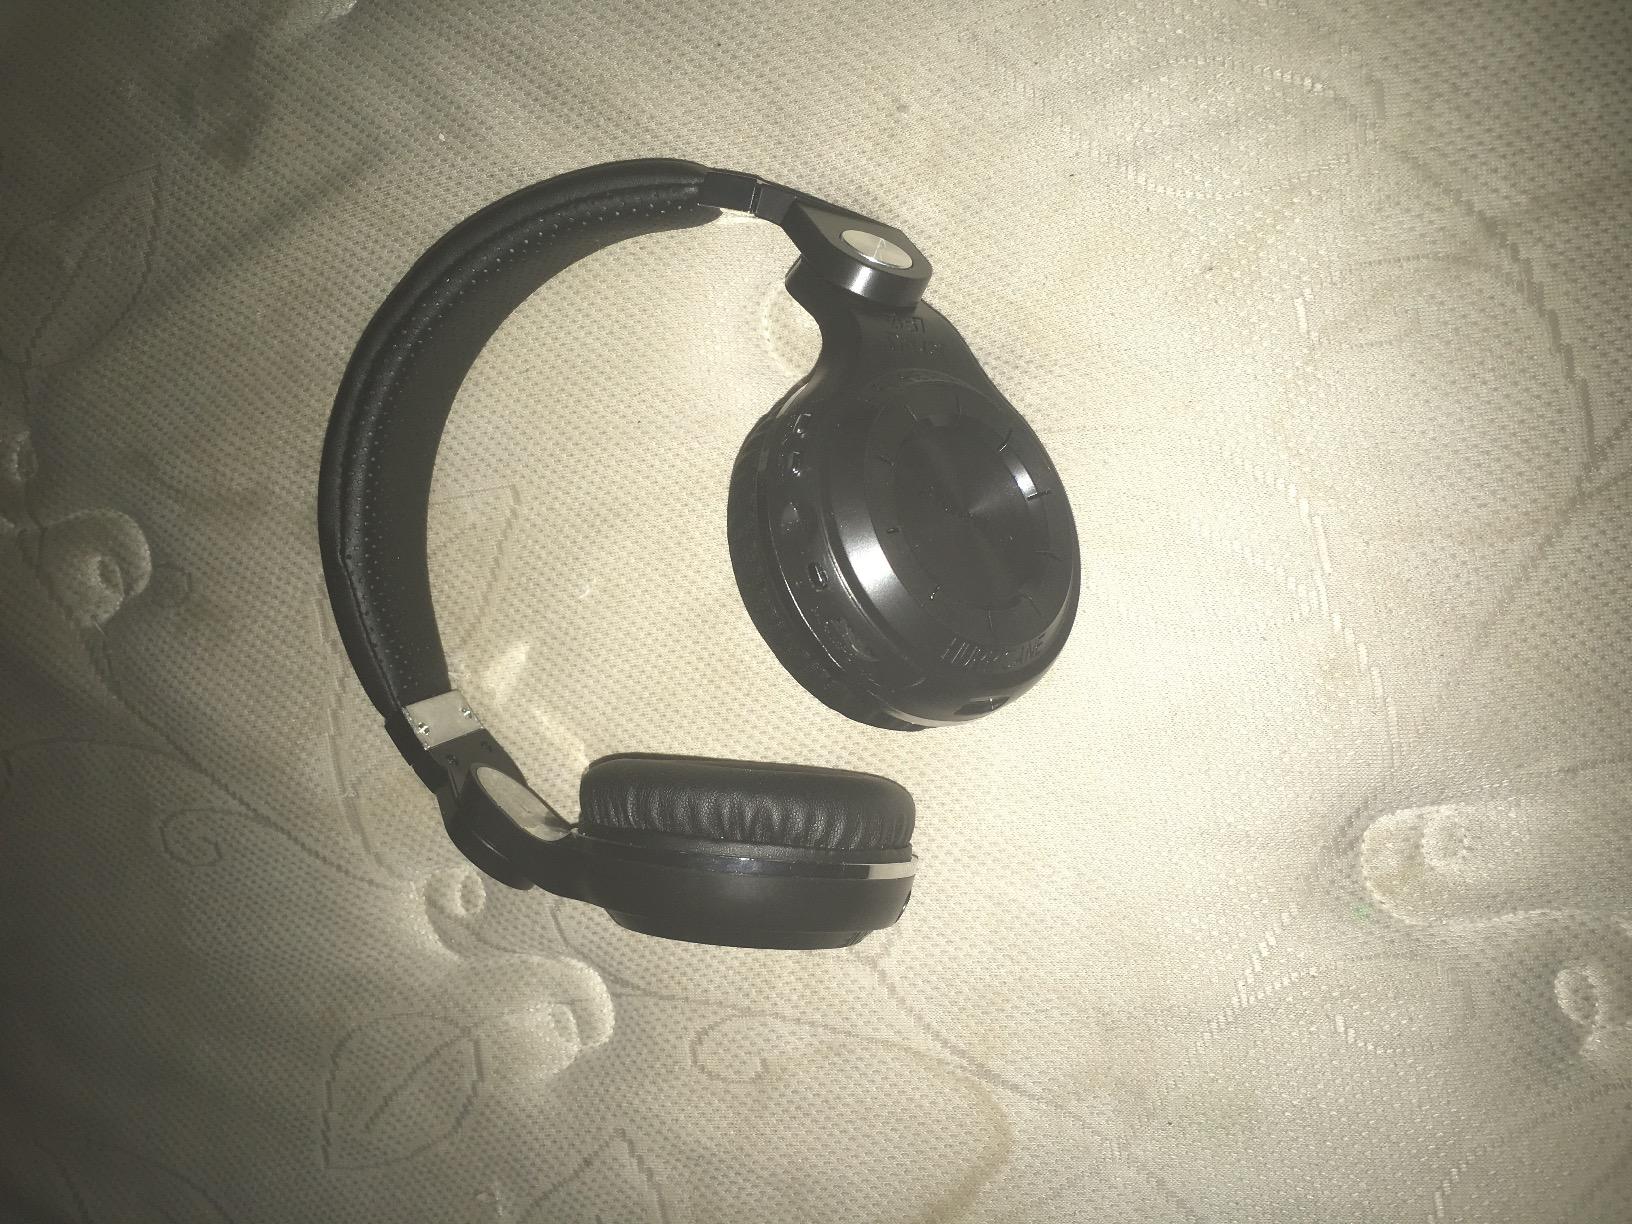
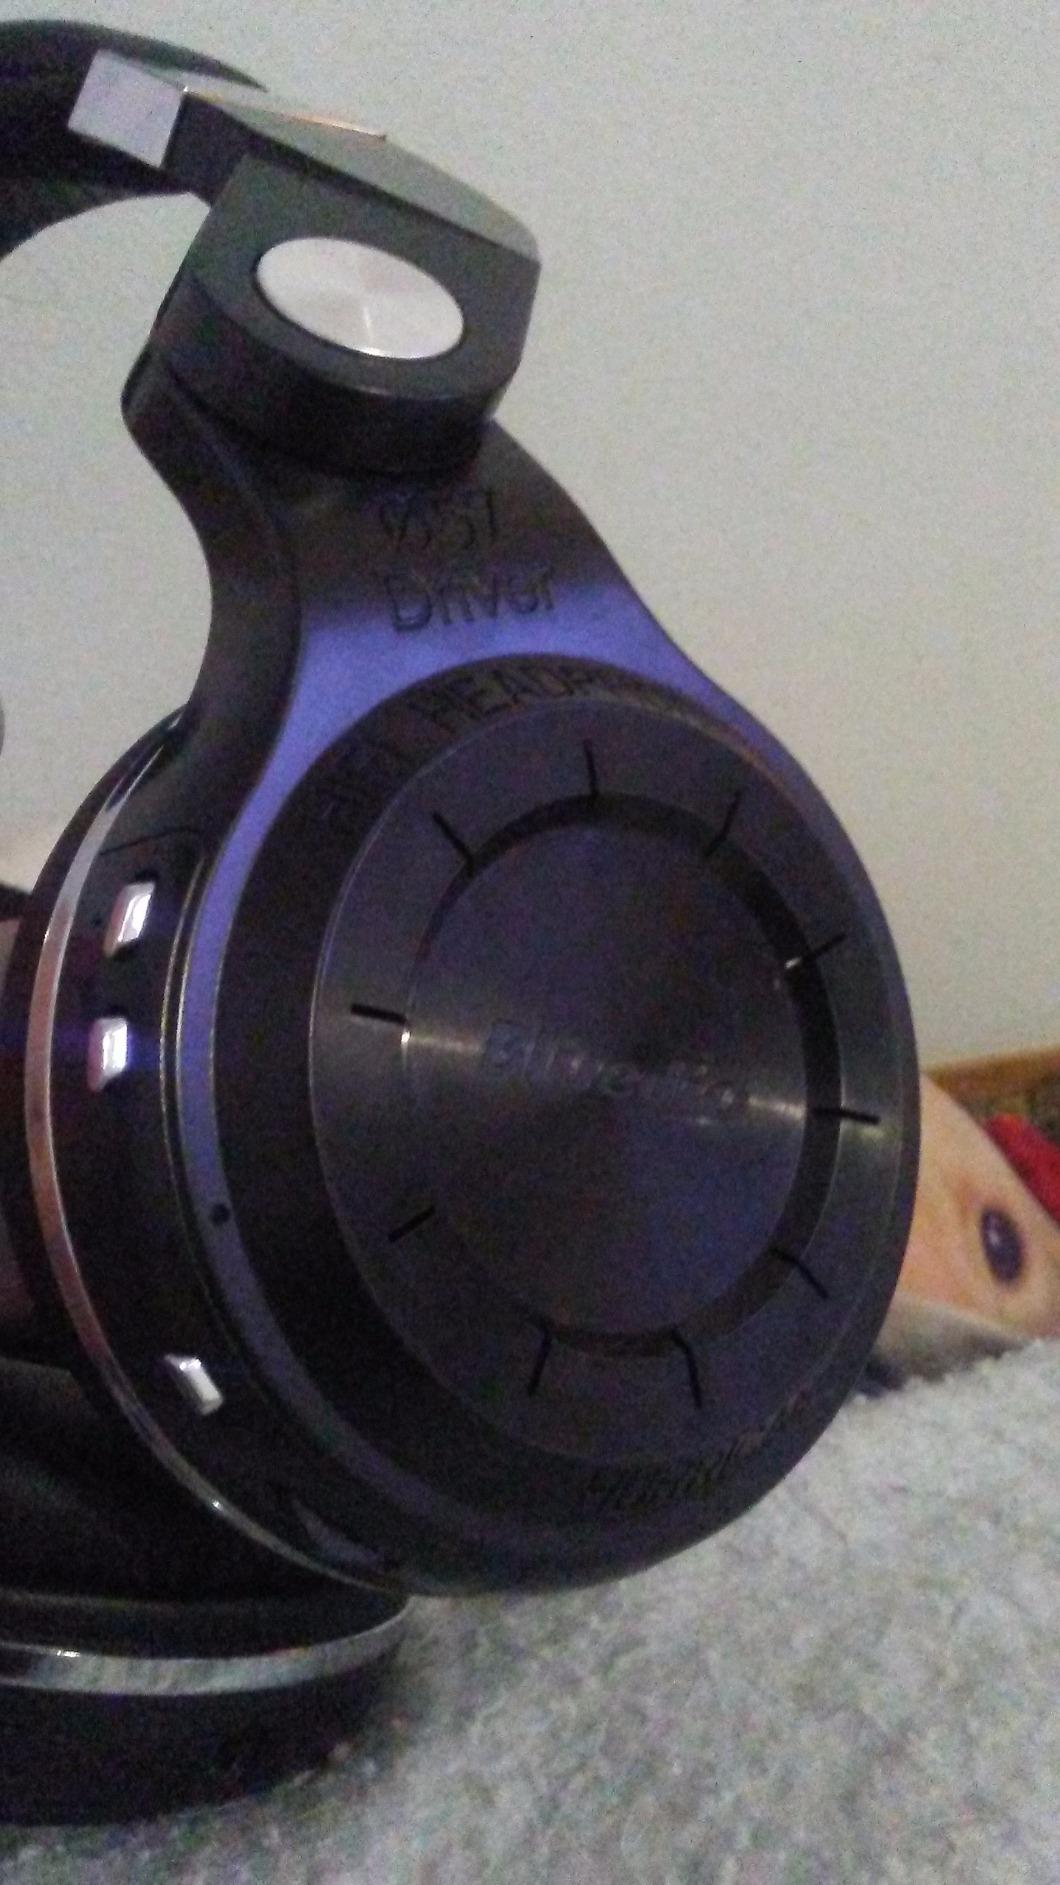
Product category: headphones
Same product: yes